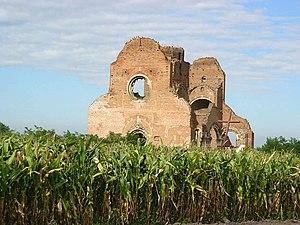
Novo Miloševo est une localité de Serbie située dans la province autonome de Voïvodine. Elle fait partie de la municipalité de Novi Bečej dans le district du Banat central. Au recensement de 2011, elle comptait 5 930 habitants.